Bertold Mainka

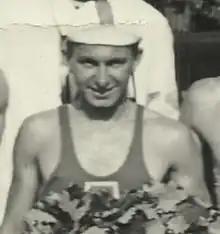

Bertold Mainka (born 4 June 1934) is a Polish rower. He competed in the men's coxed pair event at the 1956 Summer Olympics.